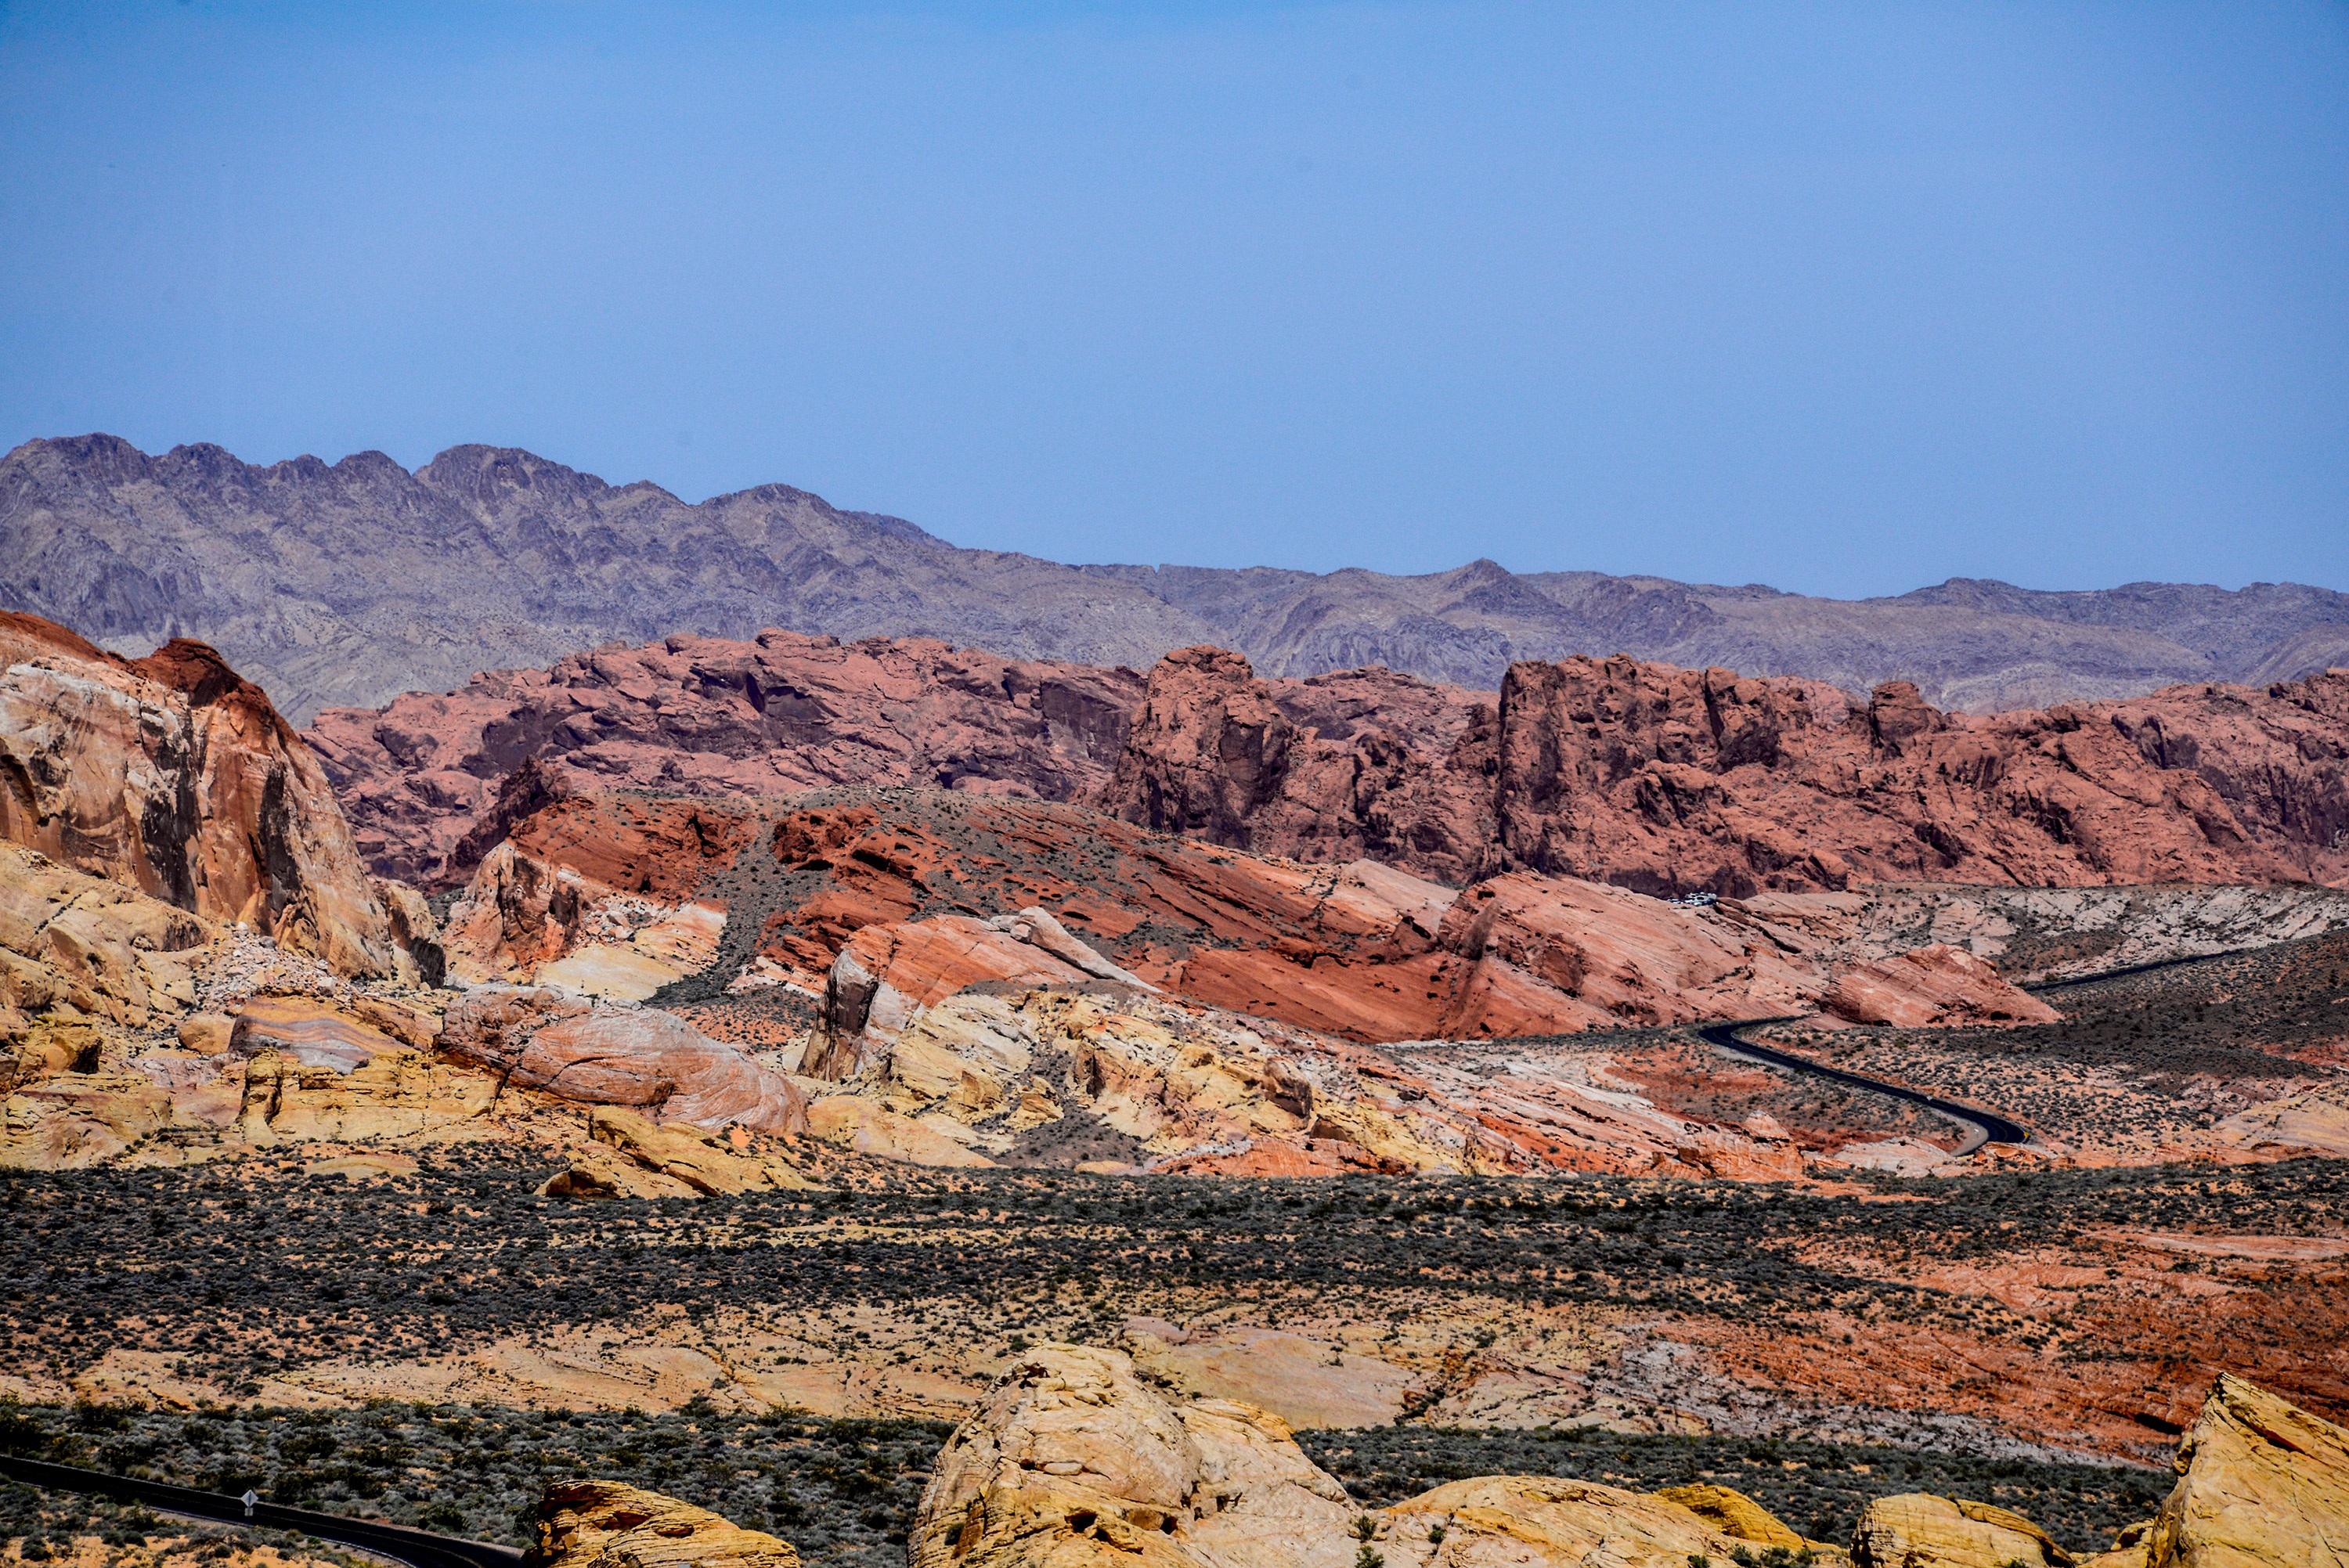
landscape, nature, outdoor, rock, wilderness, mountain, desert, valley, stone, formation, scenery, soil, canyon, geology, badlands, plateau, wadi, landform, ancient history, natural environment, geographical feature